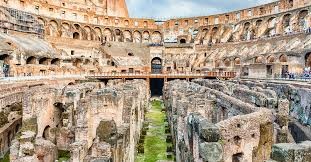
Landmark: Roman Colosseum